Tommy Wiseau

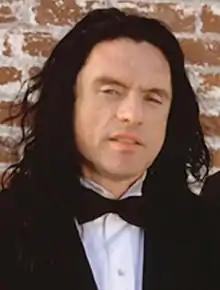
Wiseau as Johnny in The Room.

Wiseau's film "The Room" was released in 2003. Its budget was $6 million, the financing of which has remained a source of intrigue. The film was based on an unpublished 540-page novel written by Wiseau himself. The movie was immediately lambasted by critics, but ultimately became a "cult classic" with late-night showings at theaters around the world.